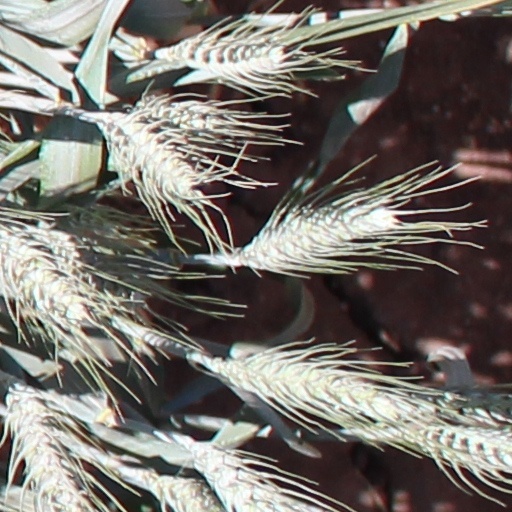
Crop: wheat